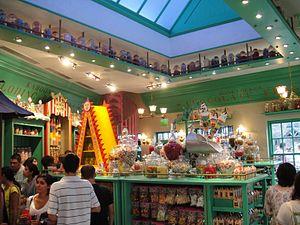
Pré-au-Lard est un petit village fictif imaginé par J. K. Rowling pour l'univers de la suite romanesque Harry Potter. Il est composé de petites chaumières et de magasins.